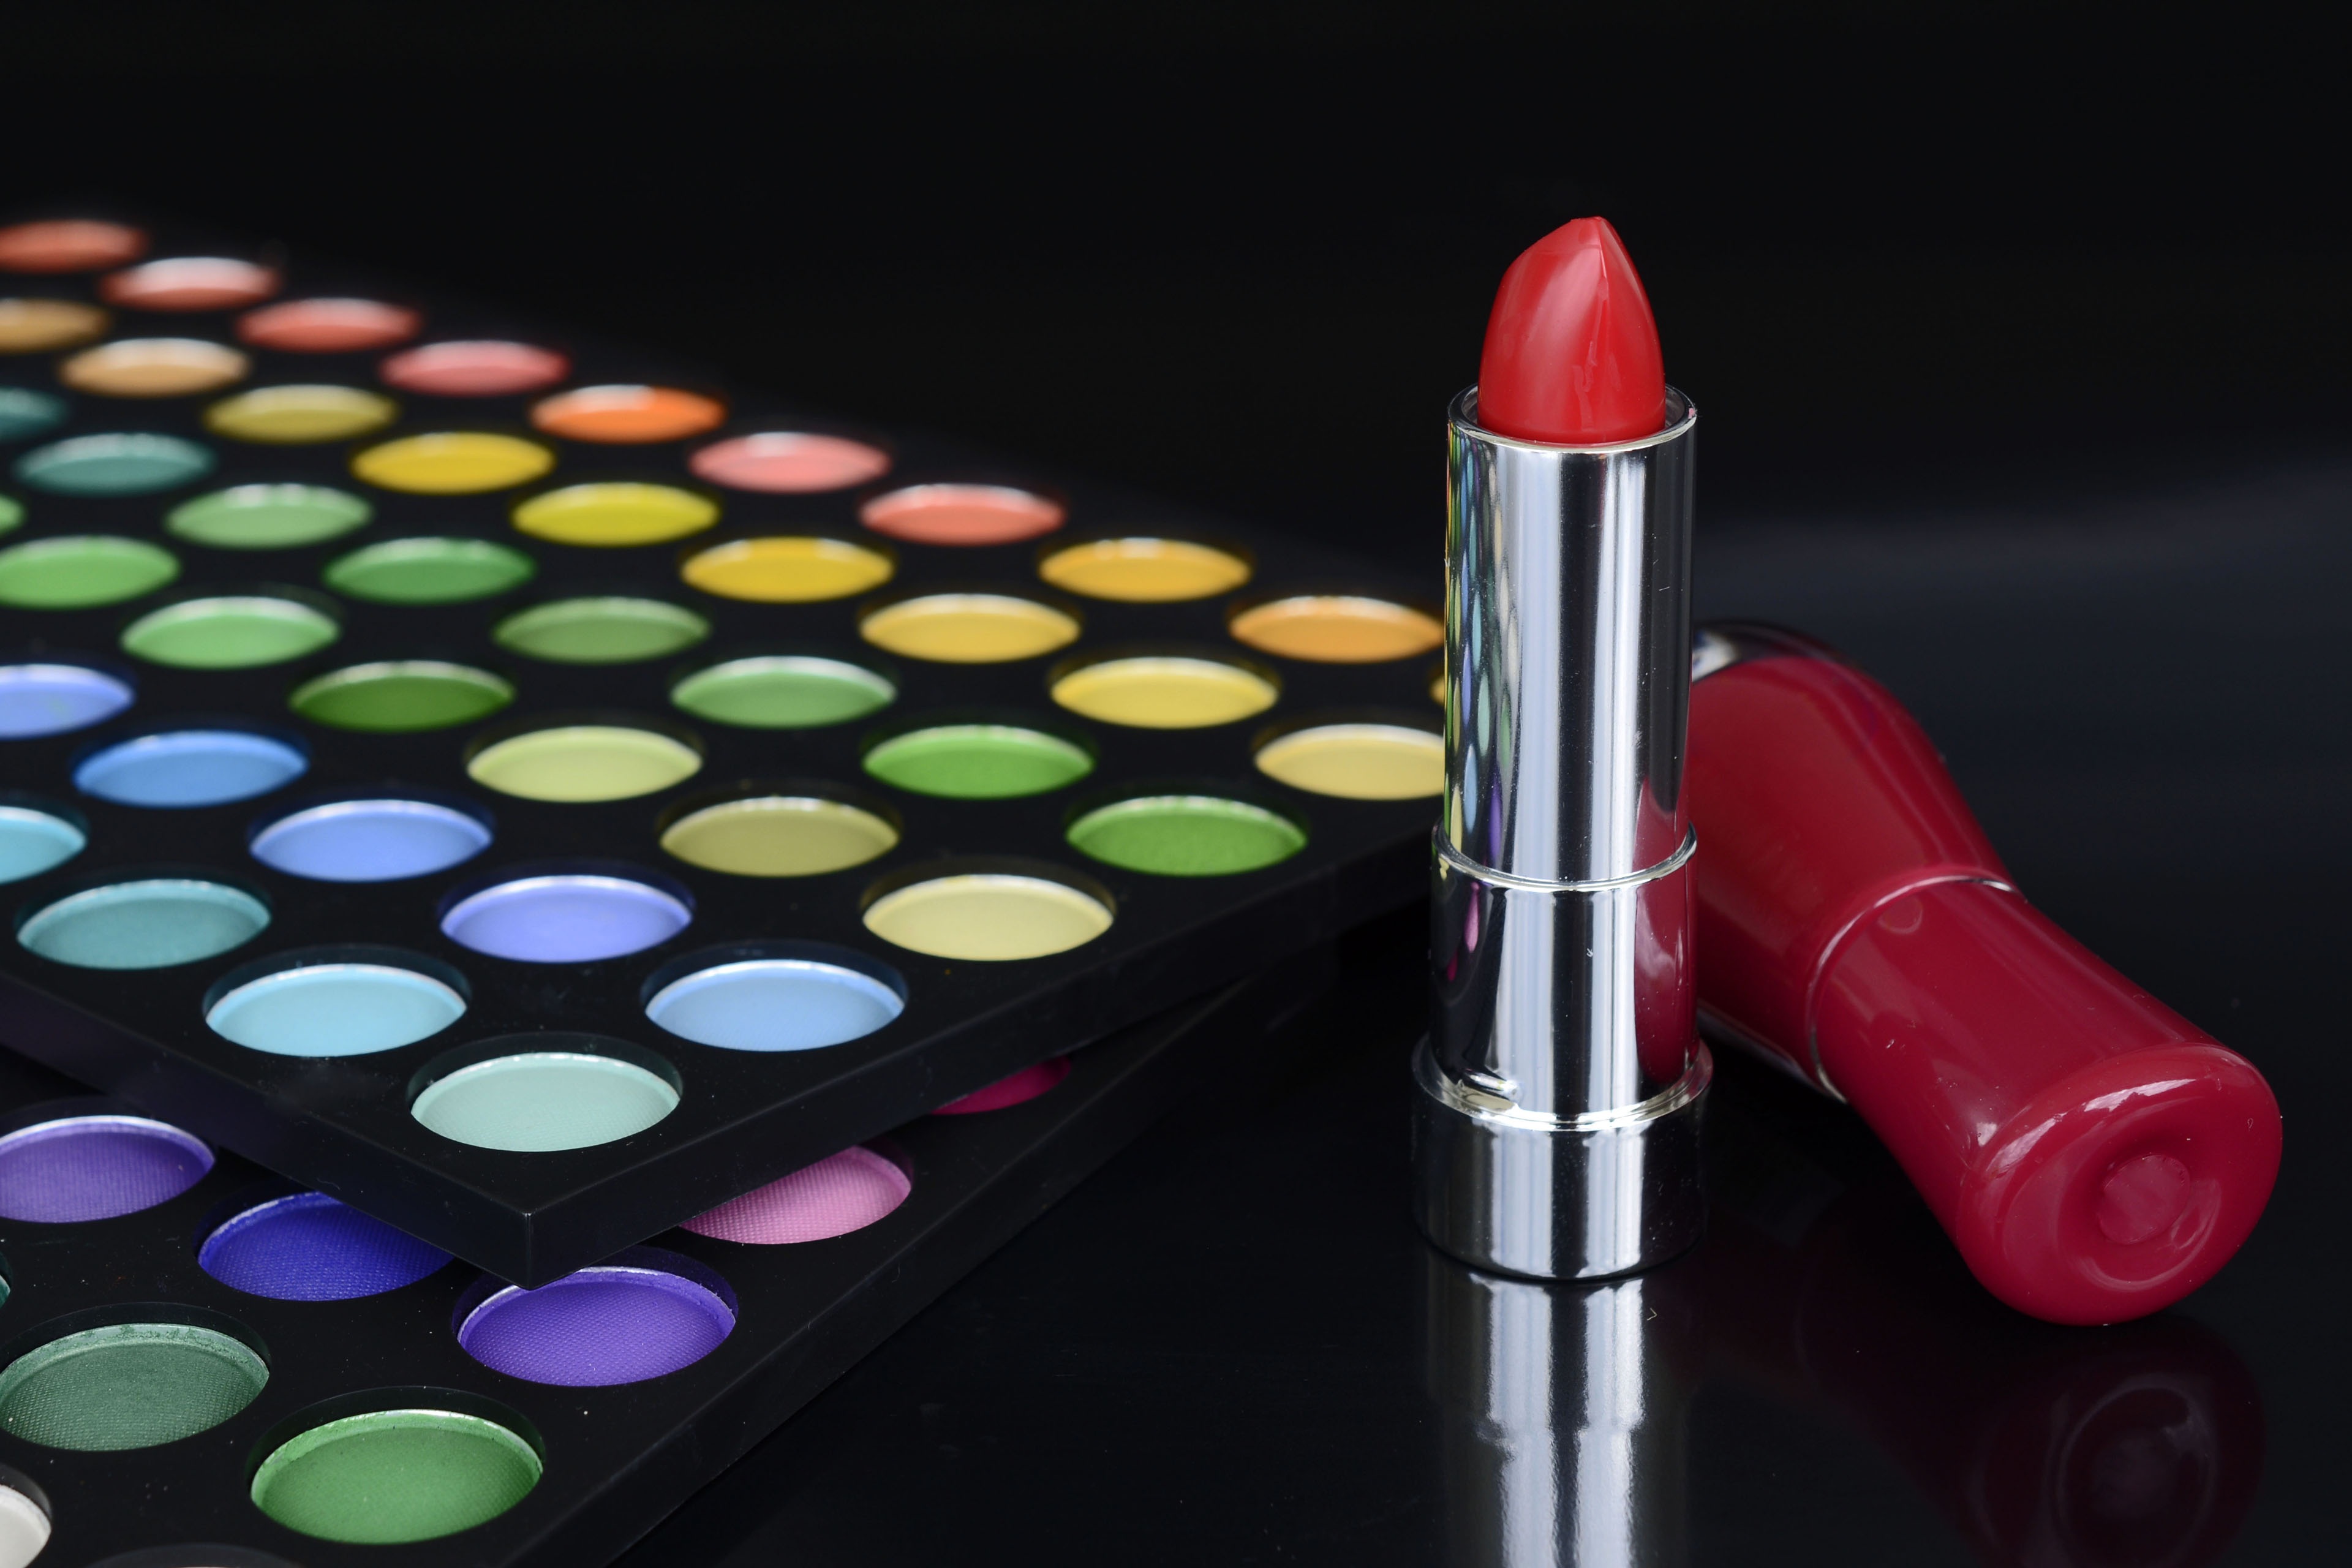
female, finger, red, color, paint, colorful, lip, make up, face, art, eye, new, beauty, organ, lipstick, cosmetics, about, coupon, eye shadow, nail varnish, color palette, color picker